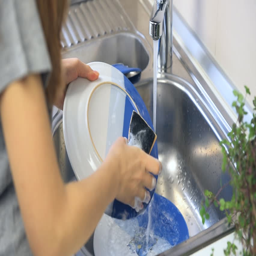
close up hands of woman washing dishes in the kitchen